Flitch of bacon custom

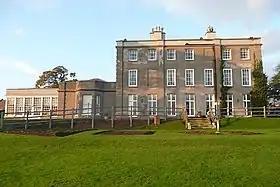
Wychnor Hall in Staffordshire

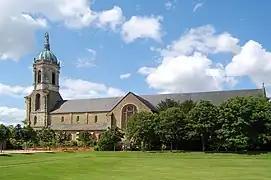
Church of Saint Melaine, Rennes, where a medieval flitch of bacon custom existed

It is uncertain whether the oath was originally sworn by the husband alone, or by both husband and wife. The reference to the custom in the "Wife of Bath's Tale" suggests that it was only the husband, whereas in "Piers Plowman" it seems as though both husband and wife are expected to swear. The original form of the oath is also unknown. Charles Kightly observes that the surviving oath has a "suspiciously 18th-century ring", and Francis Peabody Magoun comments that it is "certainly centuries younger than that by which any friends of the Wife of Bath ever swore". Steer traces the oath as far as 1662, when it is quoted in Thomas Fuller's "Worthies of England".